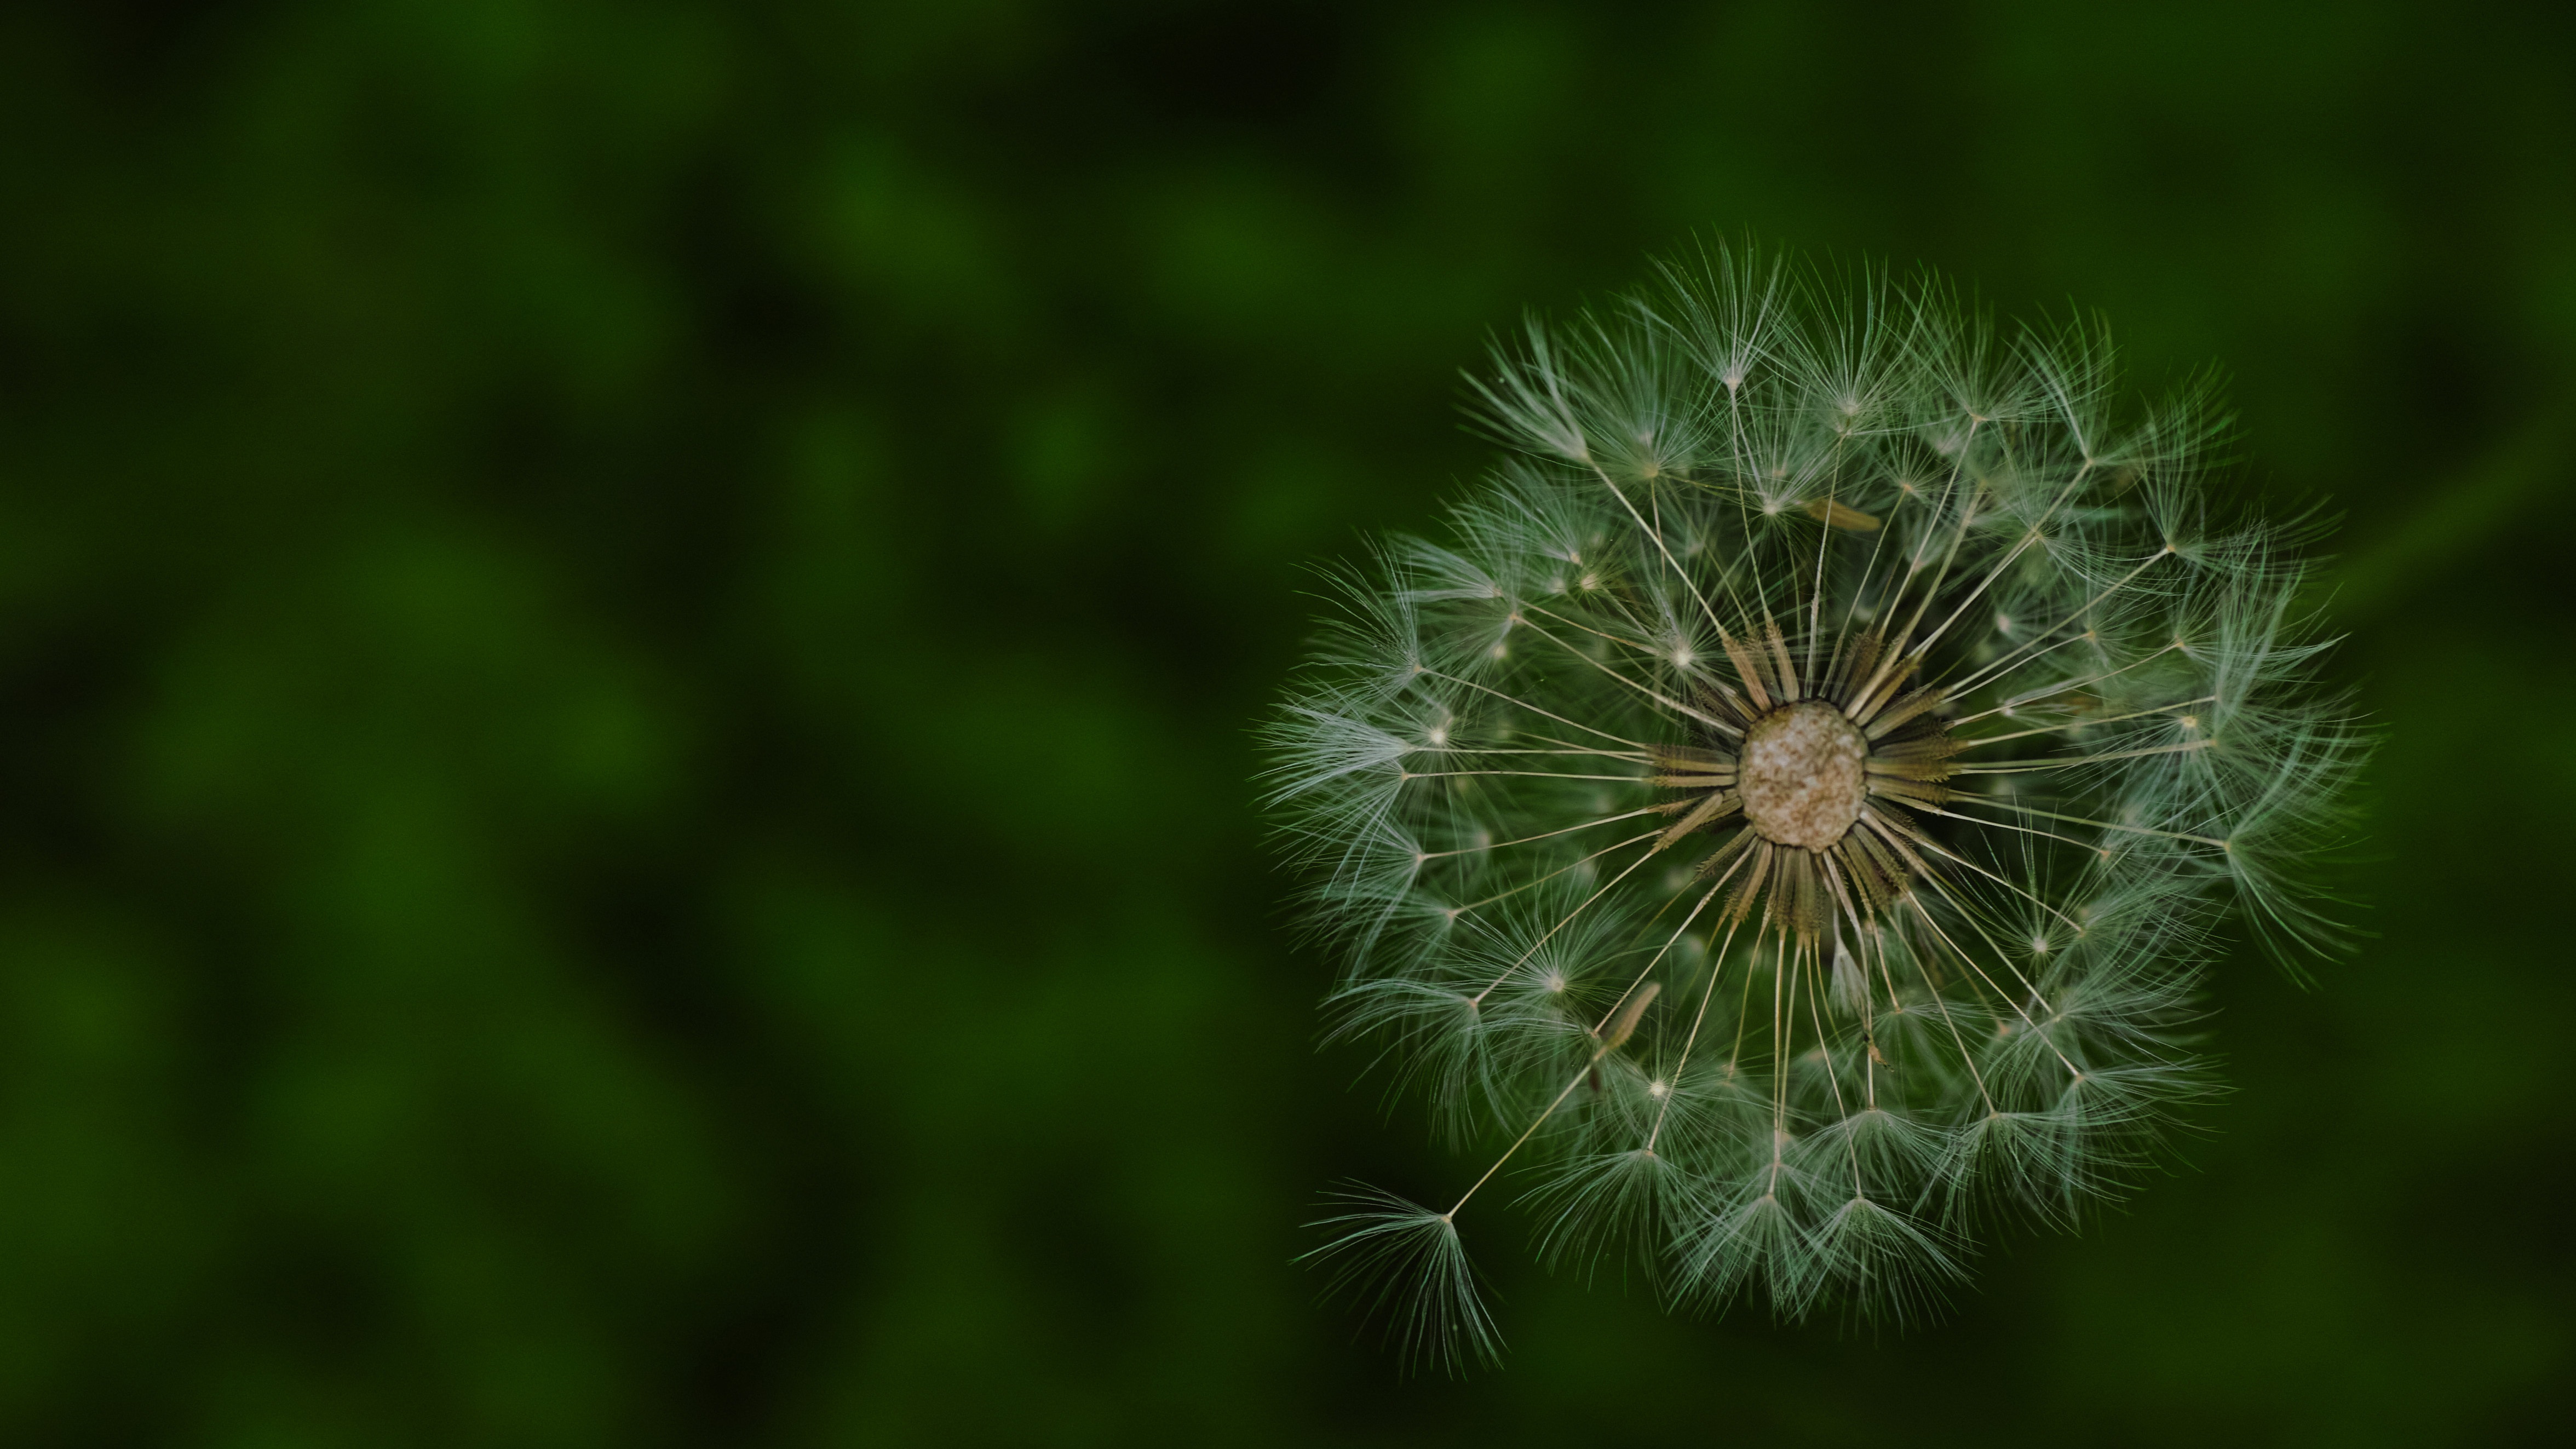
nature, grass, branch, plant, field, lawn, photography, dandelion, leaf, flower, green, botany, flora, wildflower, close up, macro photography, flowering plant, daisy family, dandelion mr hall, this star, grass family, plant stem, land plant, thorns spines and prickles